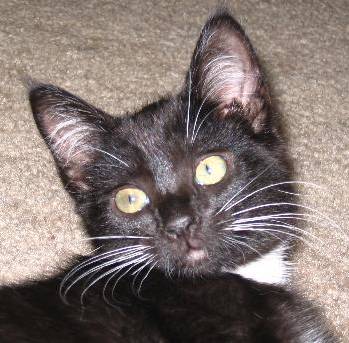
Label: cat